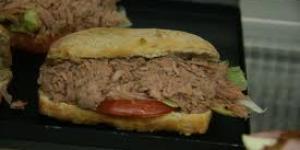
bocadillos estivales